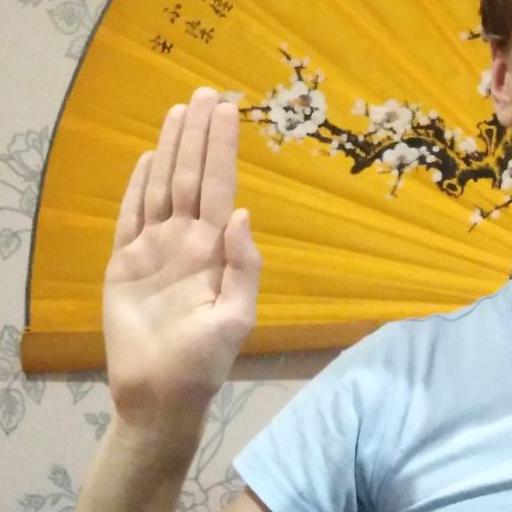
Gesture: stop